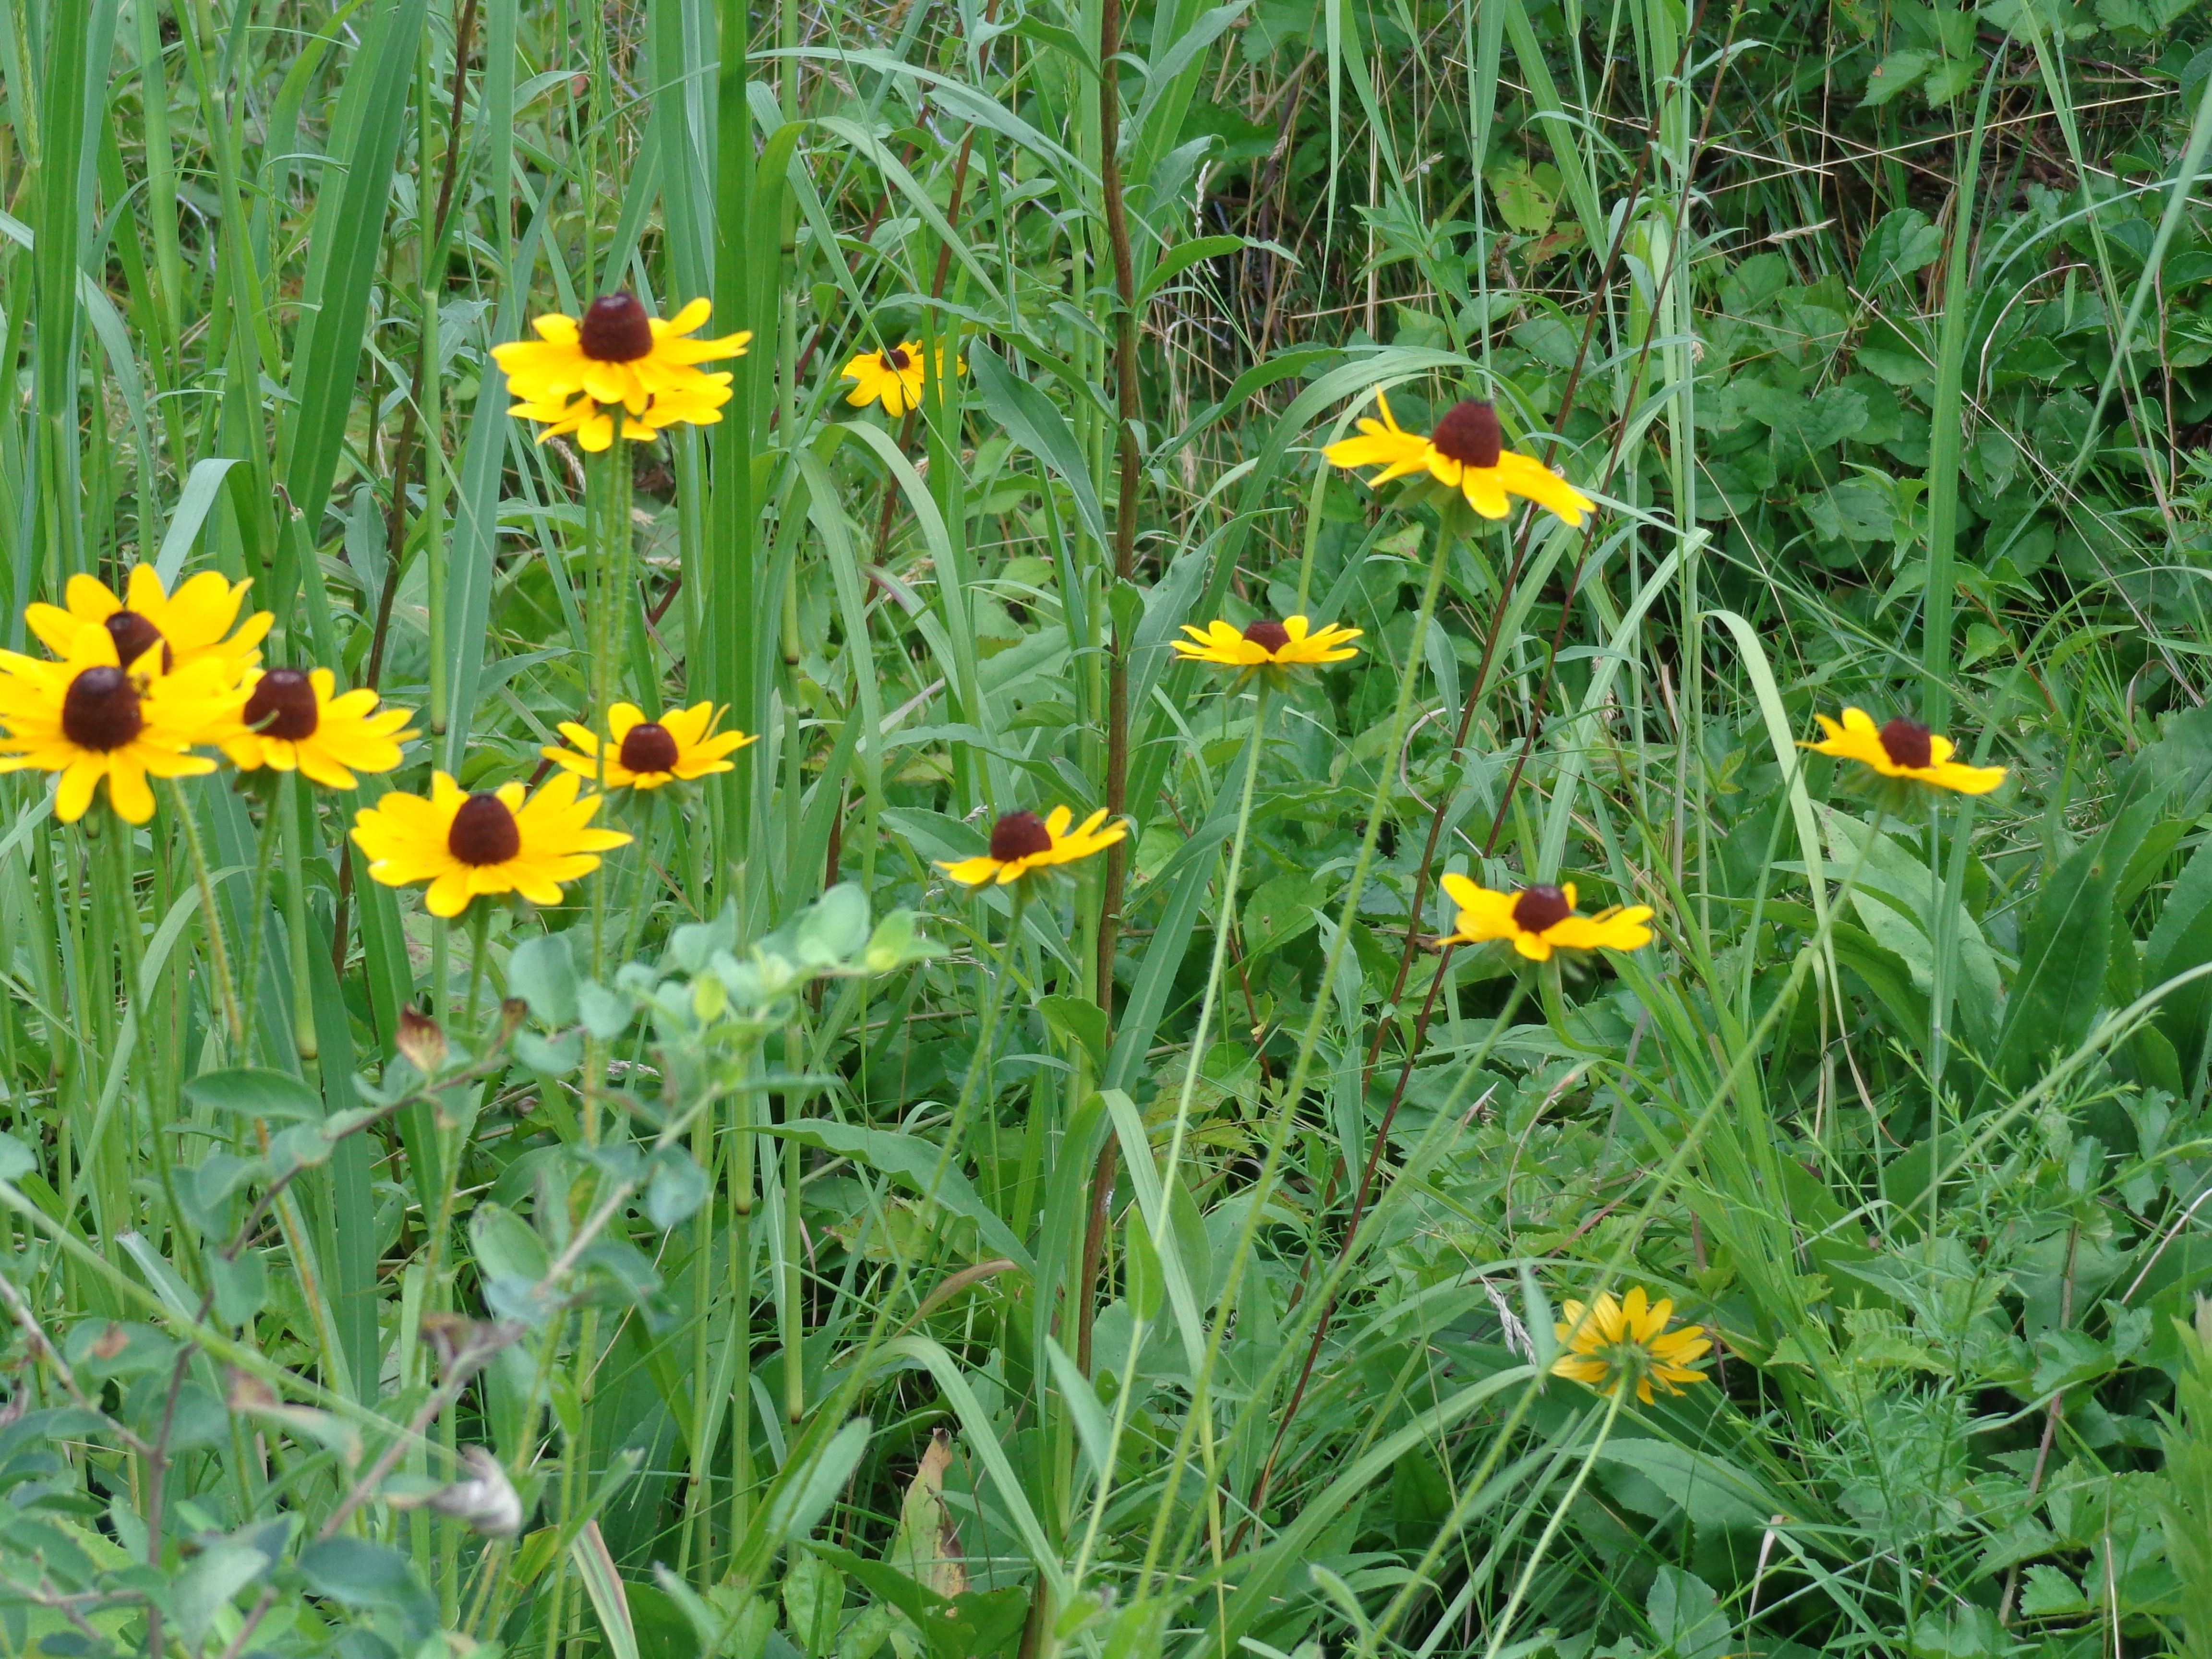
plant, field, lawn, meadow, prairie, flower, herb, botany, flora, wildflower, grassland, habitat, ecosystem, flowering plant, daisy family, annual plant, land plant, flatweed